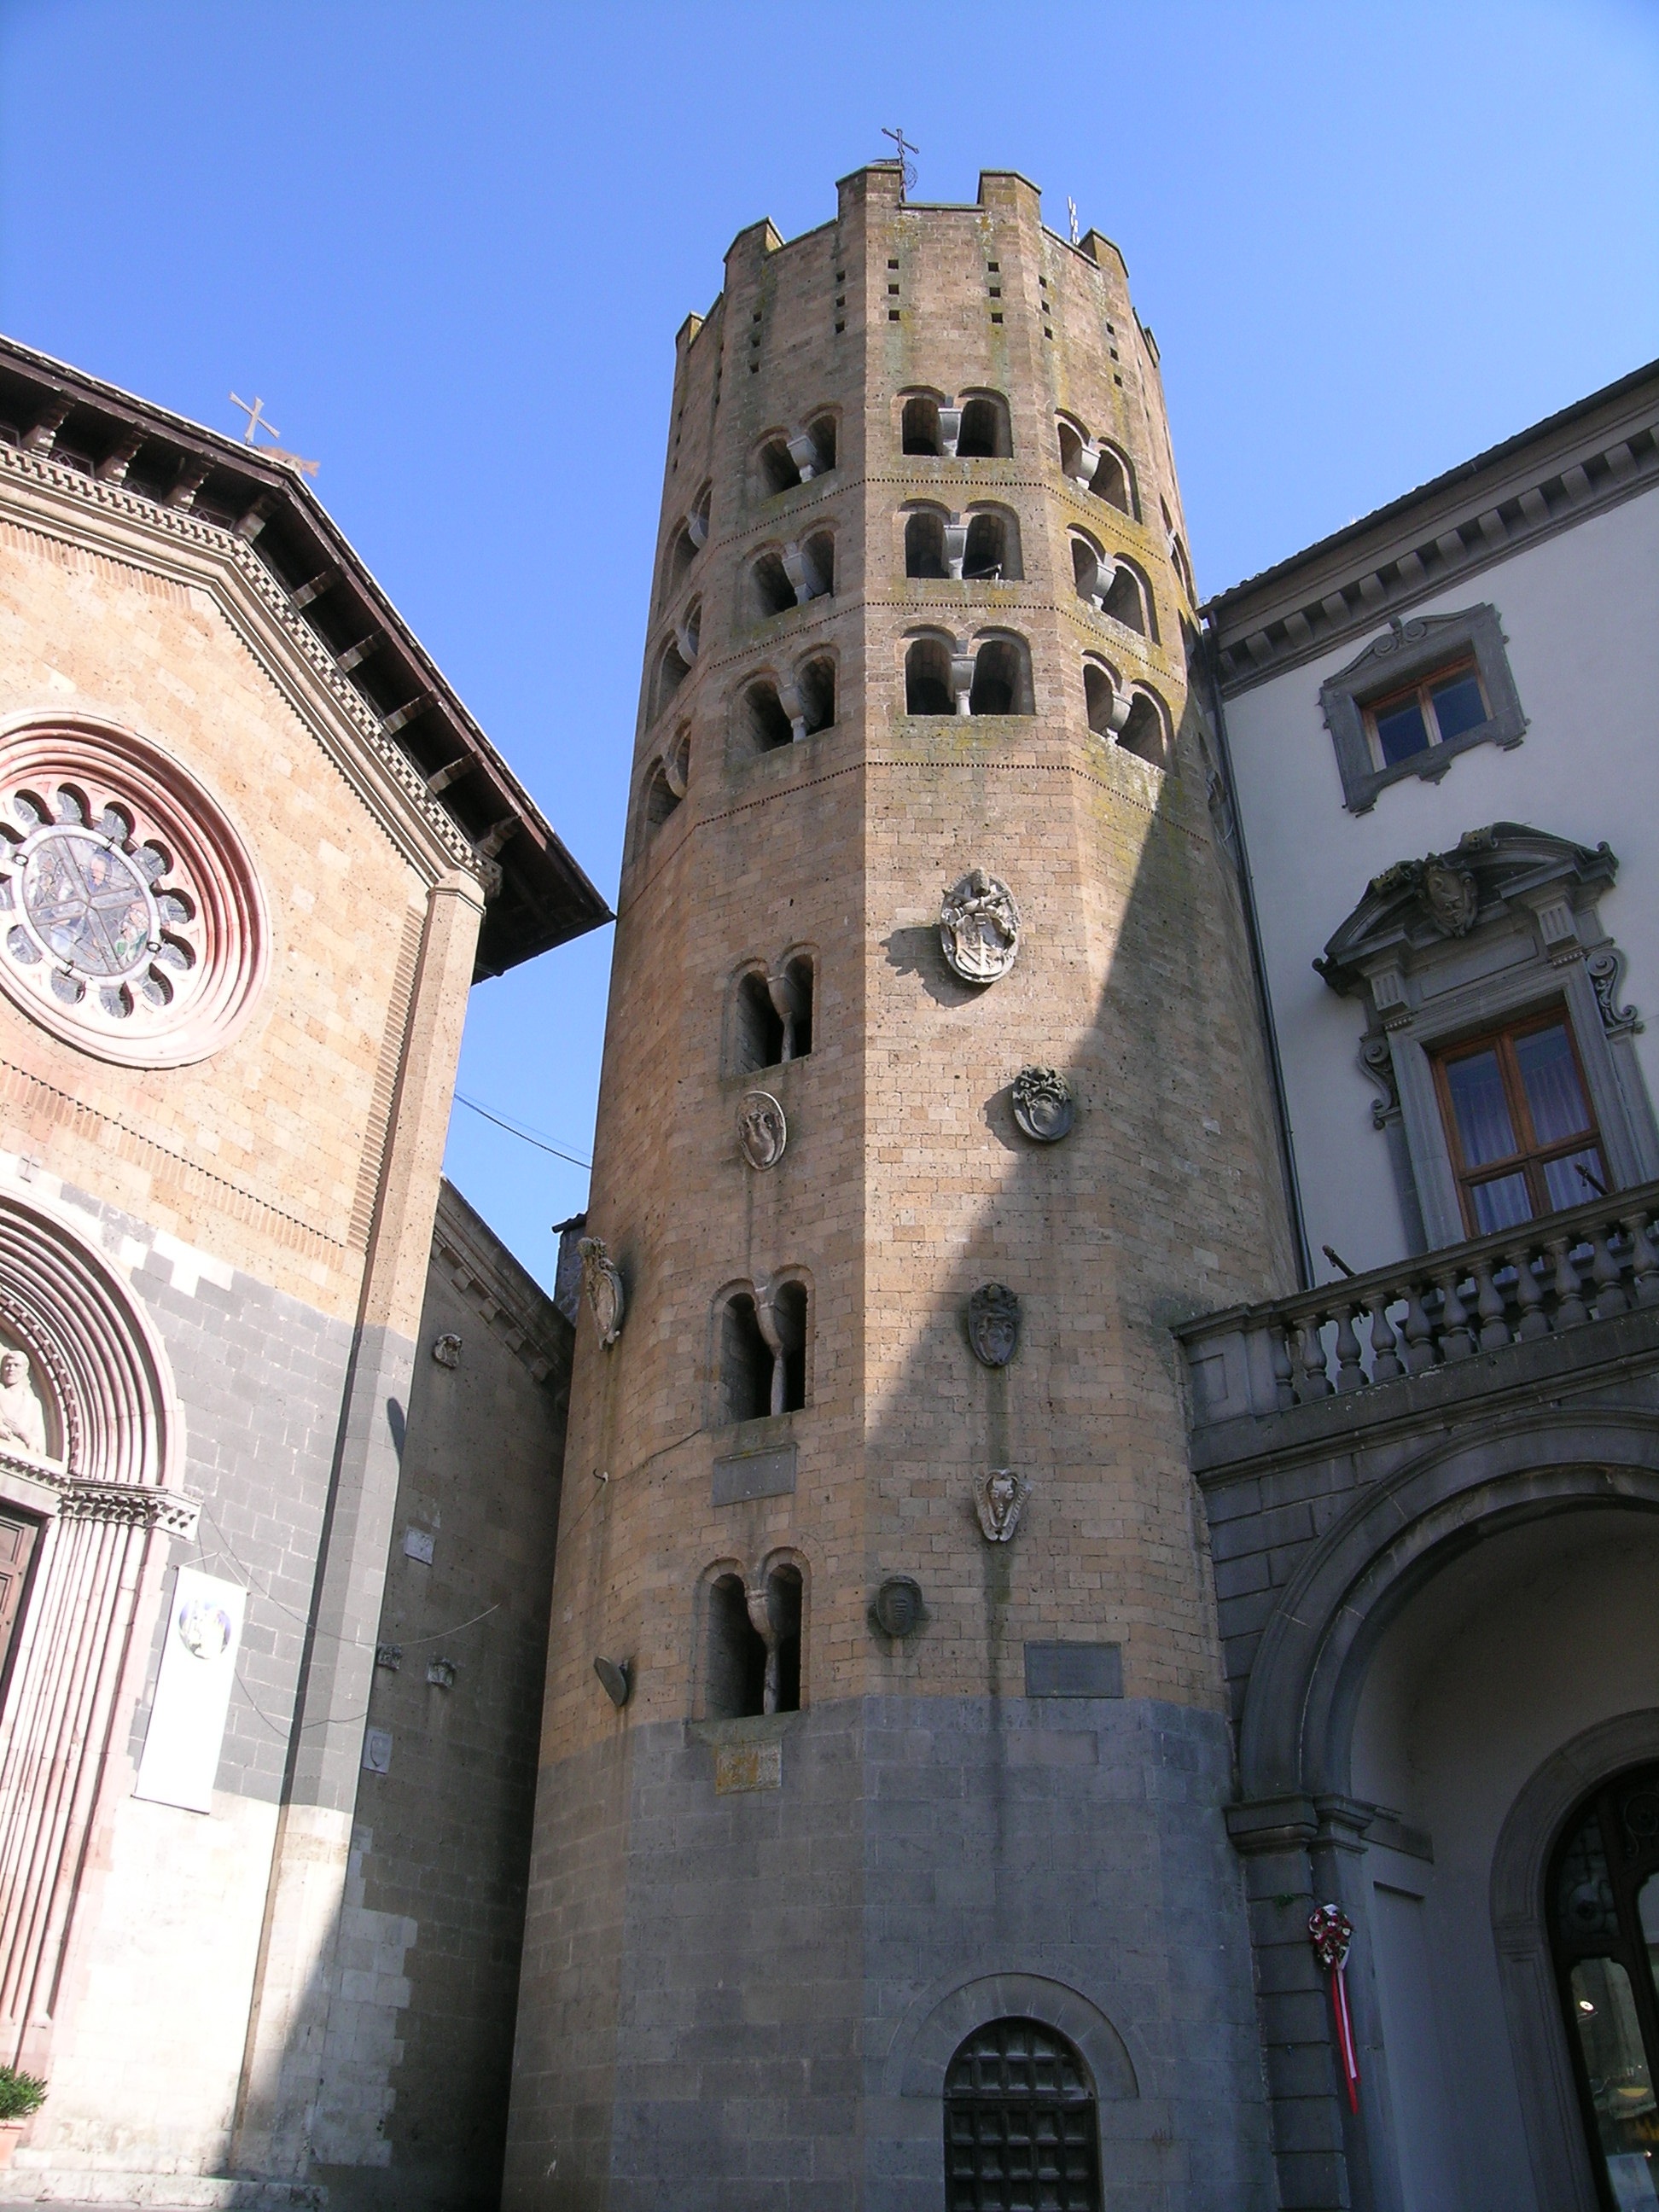
architecture, town, building, monument, downtown, tower, landmark, italy, facade, church, cathedral, tourism, place of worship, clock tower, bell tower, torre, synagogue, umbria, orvieto